Kurdish Democratic Progressive Party

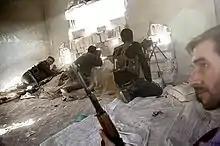
The PDPKS helped the YPG to defeat jihadists and allied Free Syrian Army forces during the Battle of Ras al-Ayn.

After the civil uprising in Syria began in 2011, the PDPKS demanded a nationally inclusive conference to allow a transition of the country to democracy. This came not to pass, and when President Bashar al-Assad requested to meet with Darwish, he was turned down by the latter. As the conflict escalated into civil war, the PDPKS, KDPS, and PYD attempted to extend their influence in the Syrian Kurdish regions. Though the PDPKS joined the KDPS in founding the Kurdish National Council (KNC) in 2011, it also allied itself with the PYD. The latter move was partially motivated by the actions of the PUK which was supportive of the PYD at the time. The PDPKS ordered its members to join the PYD-led Asayish and YPG, as well as the Kurdish Front, which was originally formed as a Kurdish unit in the Free Syrian Army. Many fighters affiliated with the PDPKS fought in the Battle of Ras al-Ayn, and were killed by mujahideen and allied Free Syrian Army militants. The leader of the PDPKS party bureau Abdul Wahab Kassem, whose brother was one of the dead, commented that the "Free Syrian Army is not really free. In reality, it follows the Turkish policy, which wants to prevent Kurdish self-determination in Syria".